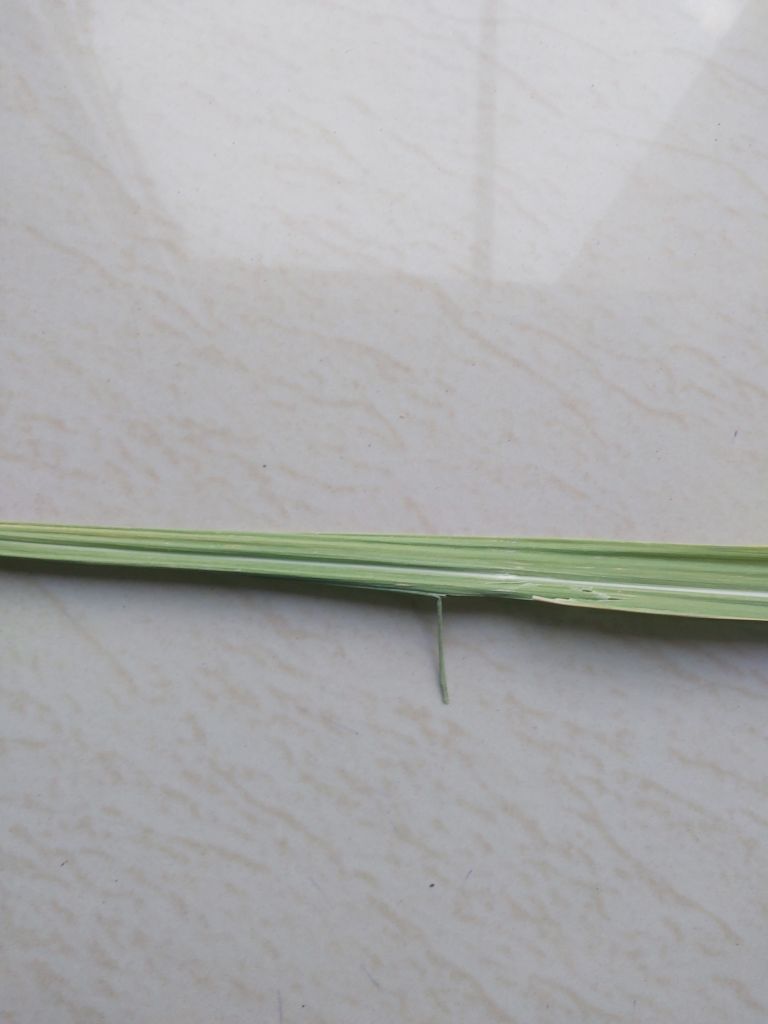
Label: Viral Disease